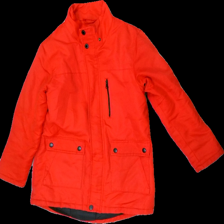
View: front
Type: Jacket
Category: Children
Brand: Not in the list
Brand text on label: Active Wear Department
Colors: Red
Material: 100% polyester
Cut: Regular
Size: 134
Season: All
Stains: Minor
Price range: 50-100
Recommended usage: Reuse